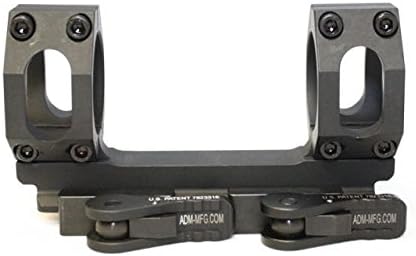
American Defense AD-RECON-S 20 MOA 34 STD Riflescope Optic Mount, Black
Category: Sports & Outdoors
The AD-RECON-S 20MOA mount has a dual ring scope mount with a straight up mount with 20 MOA. It is precision machined from 6061 T6 aluminum and finished in hard coat T3 Mil-Spec anodize. It features the Patented QD Auto Lock Lever system to accommodate both in spec and out of spec rail systems.
Features: Does not require proprietary tools for adjustment | Can be adjusted with your finger or a flat blade screwdriver | Lever can be configured to lock to the front or the rear | Superior clamping surface to insure maximum rail engagement